Waco siege

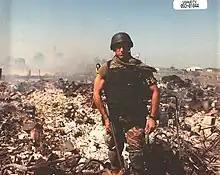
An FBI HRT sniper poses for a photograph in the remains of the burned building.

At around noon, three fires broke out almost simultaneously in different parts of the building and spread quickly; footage of the blaze was broadcast live by television crews. The government maintains the fires were deliberately started by the Branch Davidians. Some Branch Davidian survivors and other experts hold that the fires were accidentally or deliberately started by the assault, possibly by the pyrotechnic rounds used by the FBI.